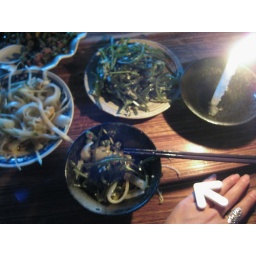
by myself again - another table for 1 hungry person - alone and alone!